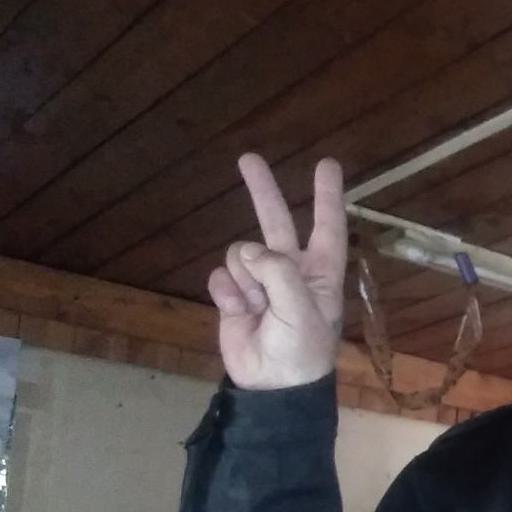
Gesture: peace